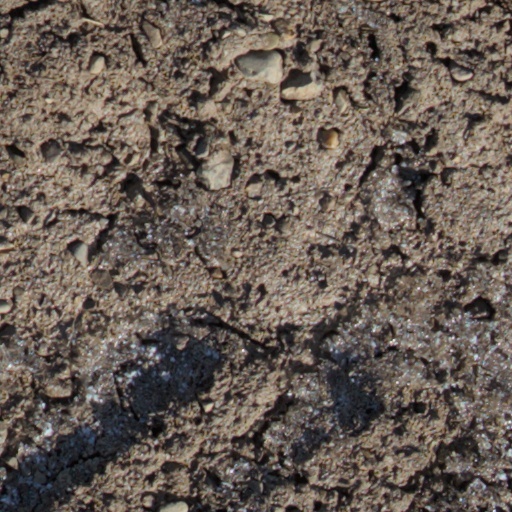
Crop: wheat